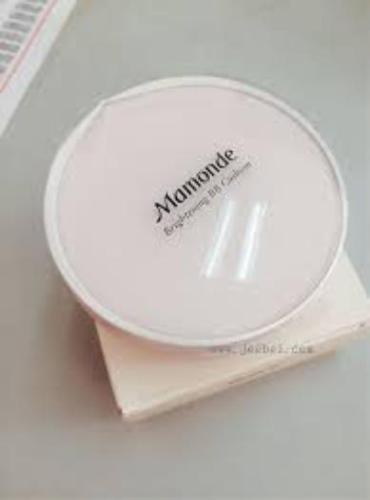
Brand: mamonde
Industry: Necessities